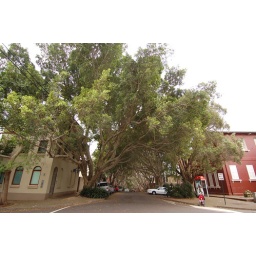
cool trees near Jessica's house